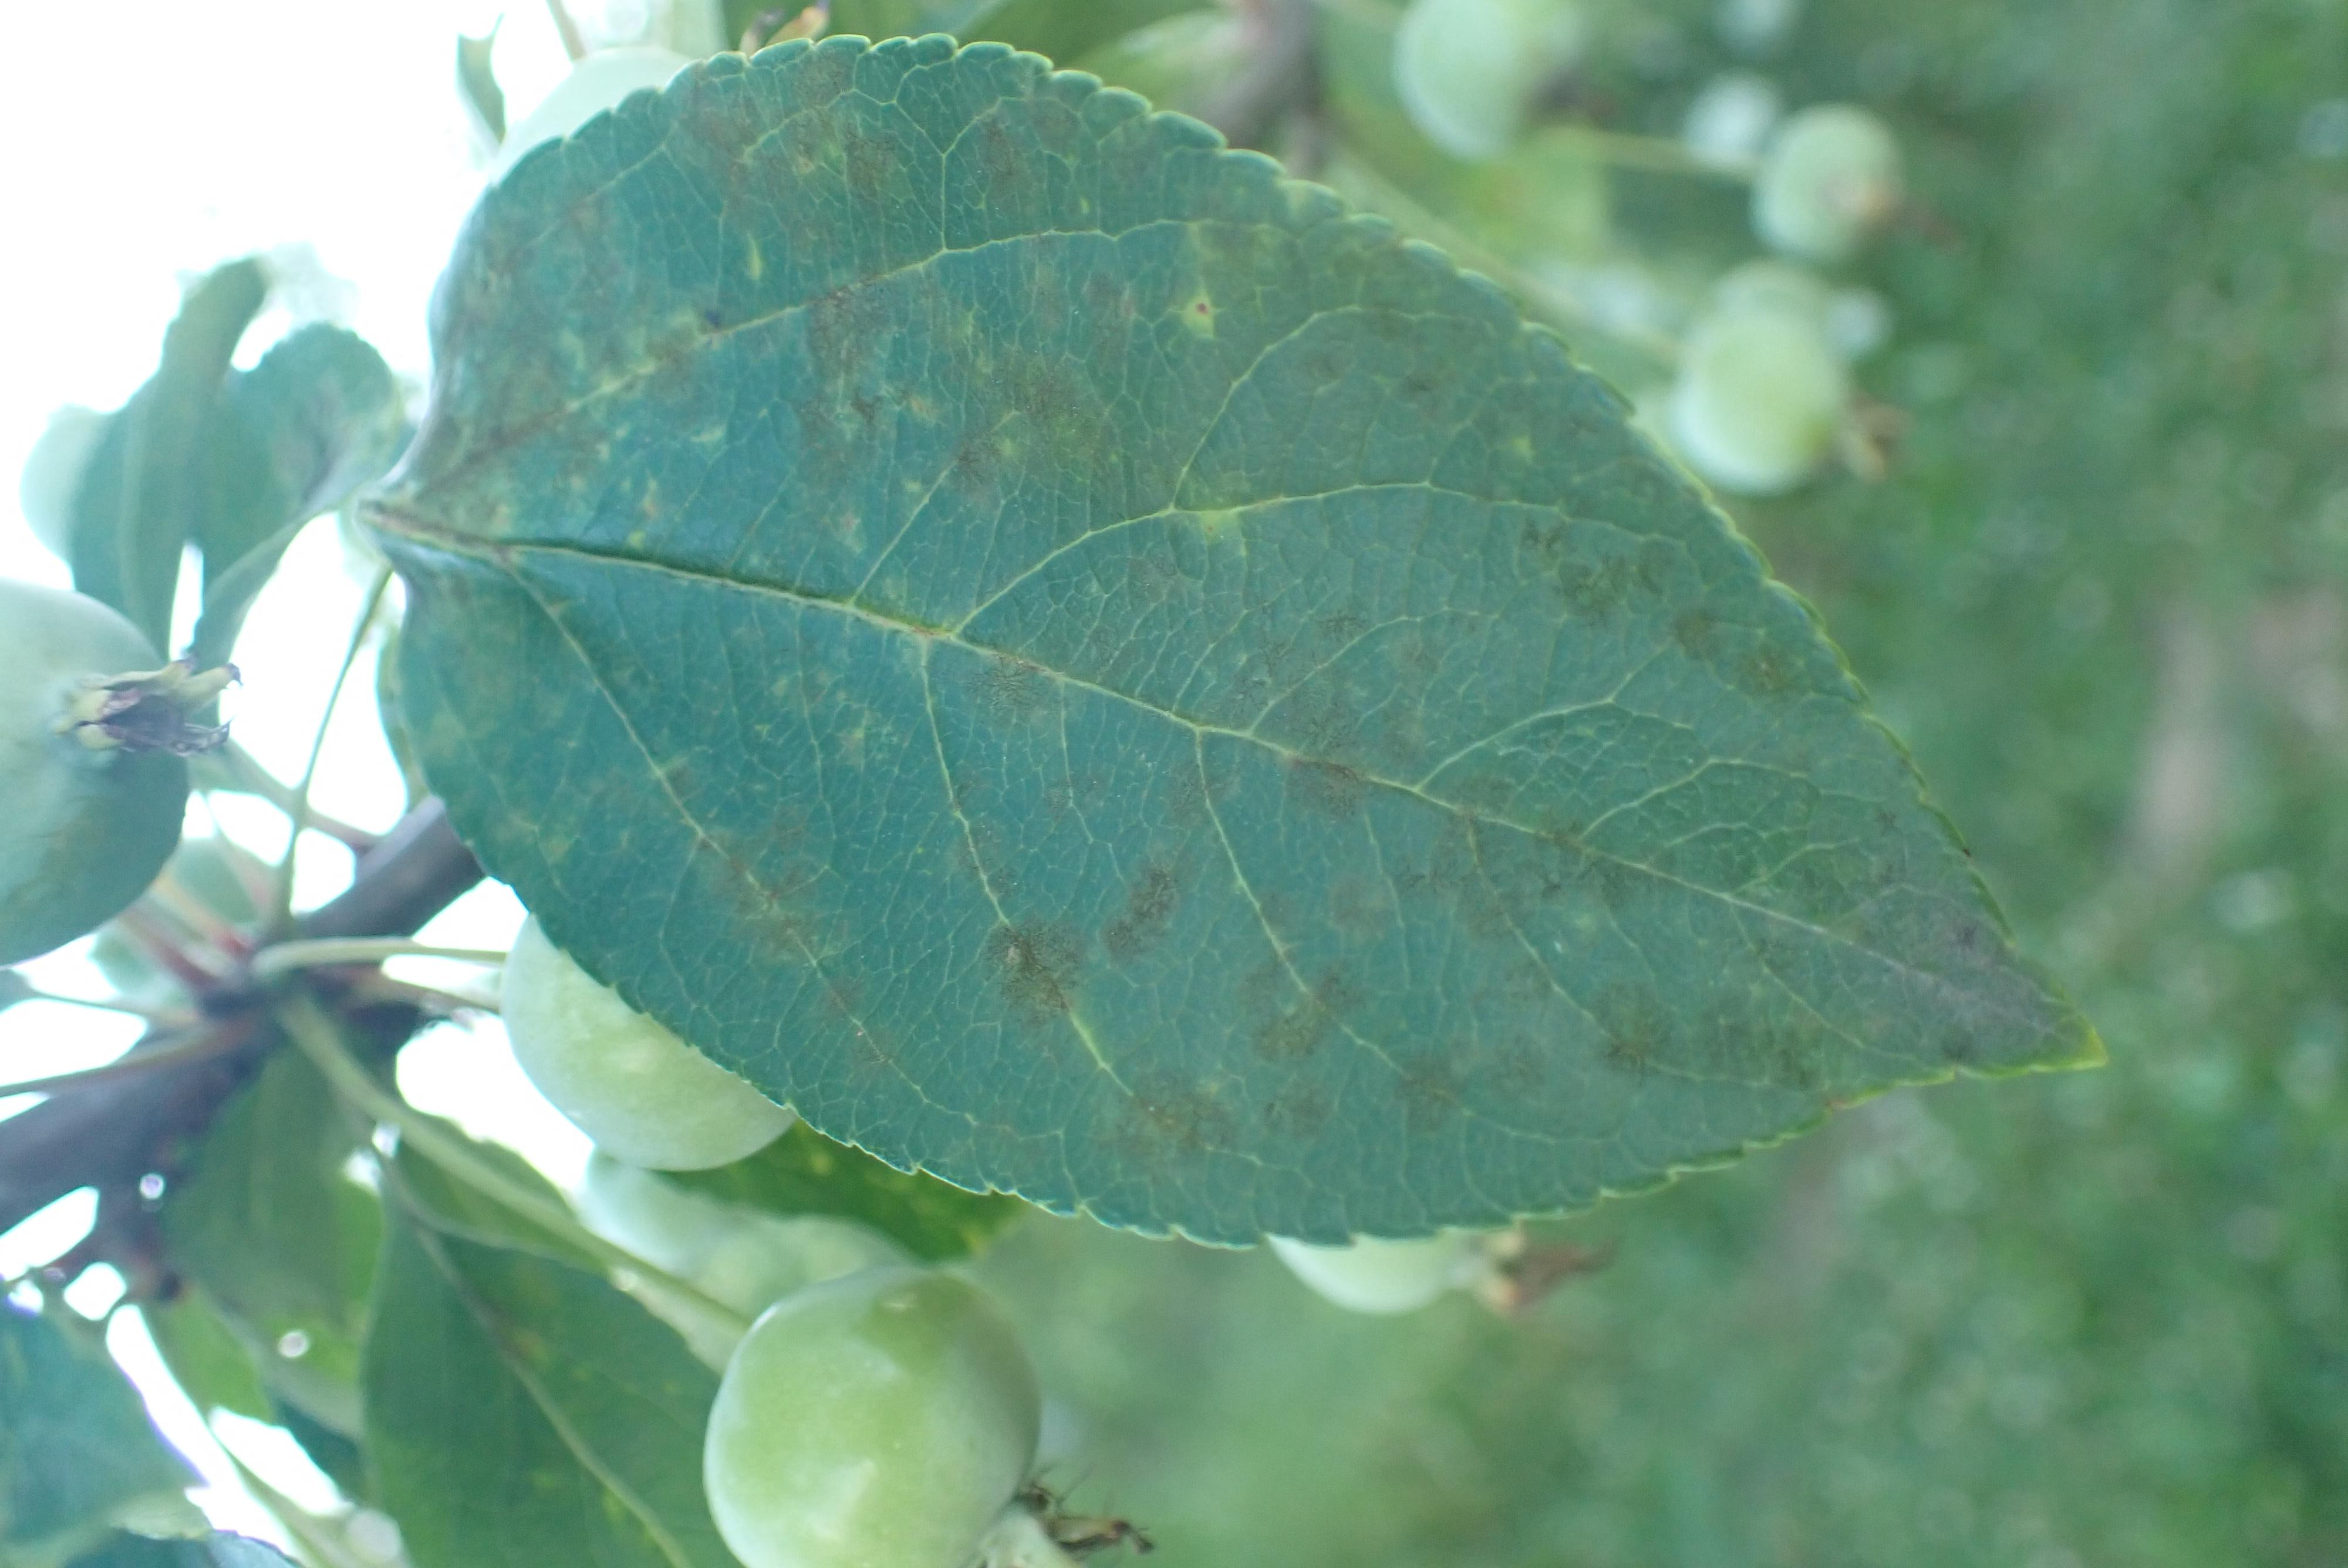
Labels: scab